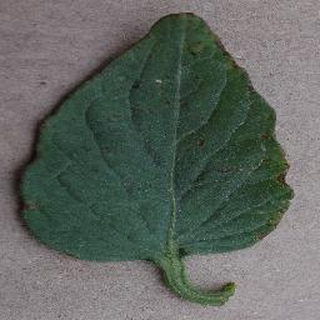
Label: tomato_bacterial_spot